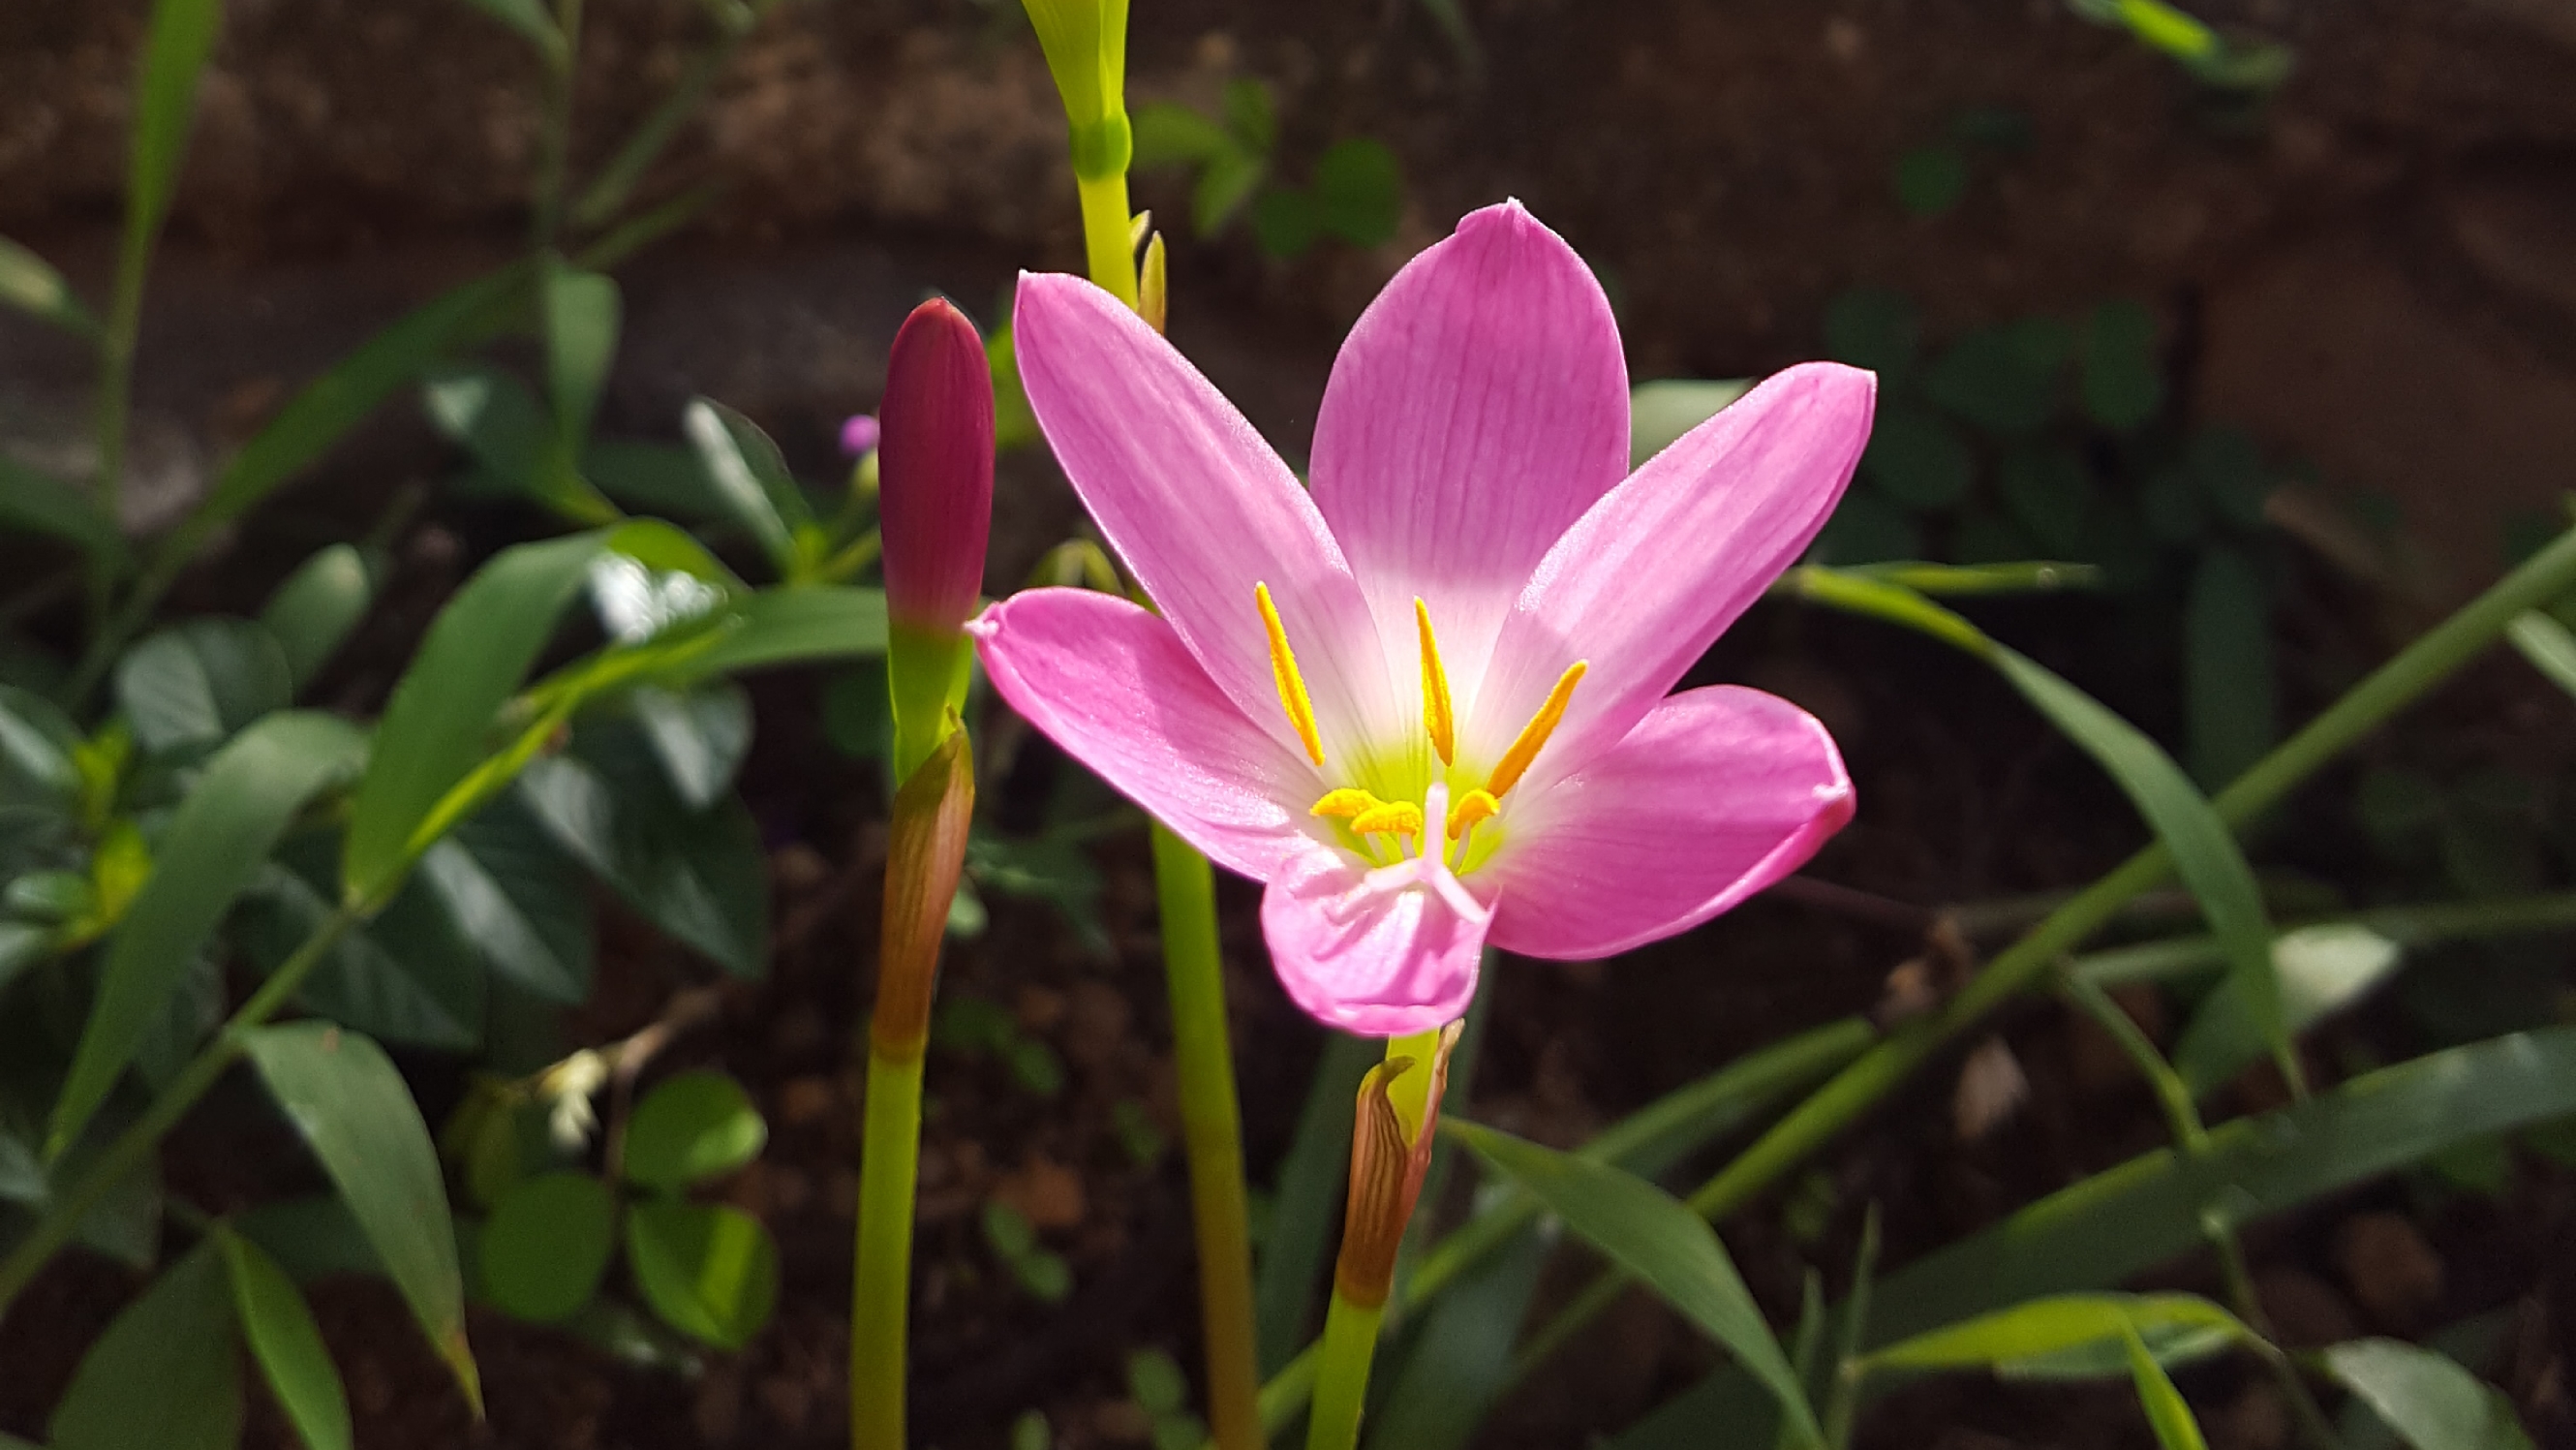
pink, flower, flowering plant, petal, plant, terrestrial plant, botany, spring, wildflower, plant stem, lily family, crocus, amaryllis belladonna, crinum, perennial plant, amaryllis family, Siberian fawn lily